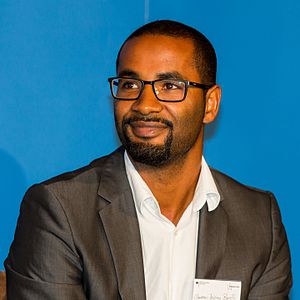
Cacau
25. oktober 2016
Claudemir Jeronimo Barretto er en brasiliansk tidligere fodboldspiller der er blevet nationaliseret tysker, og spillede som angriber. I sin karriere spillede han for blandt andet 1. FC Nürnberg og VfB Stuttgart i Tyskland. Med sidstnævnte var han med til at vinde Bundesligaen i 2007.